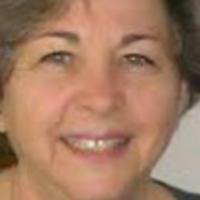
Age group: age 56-65